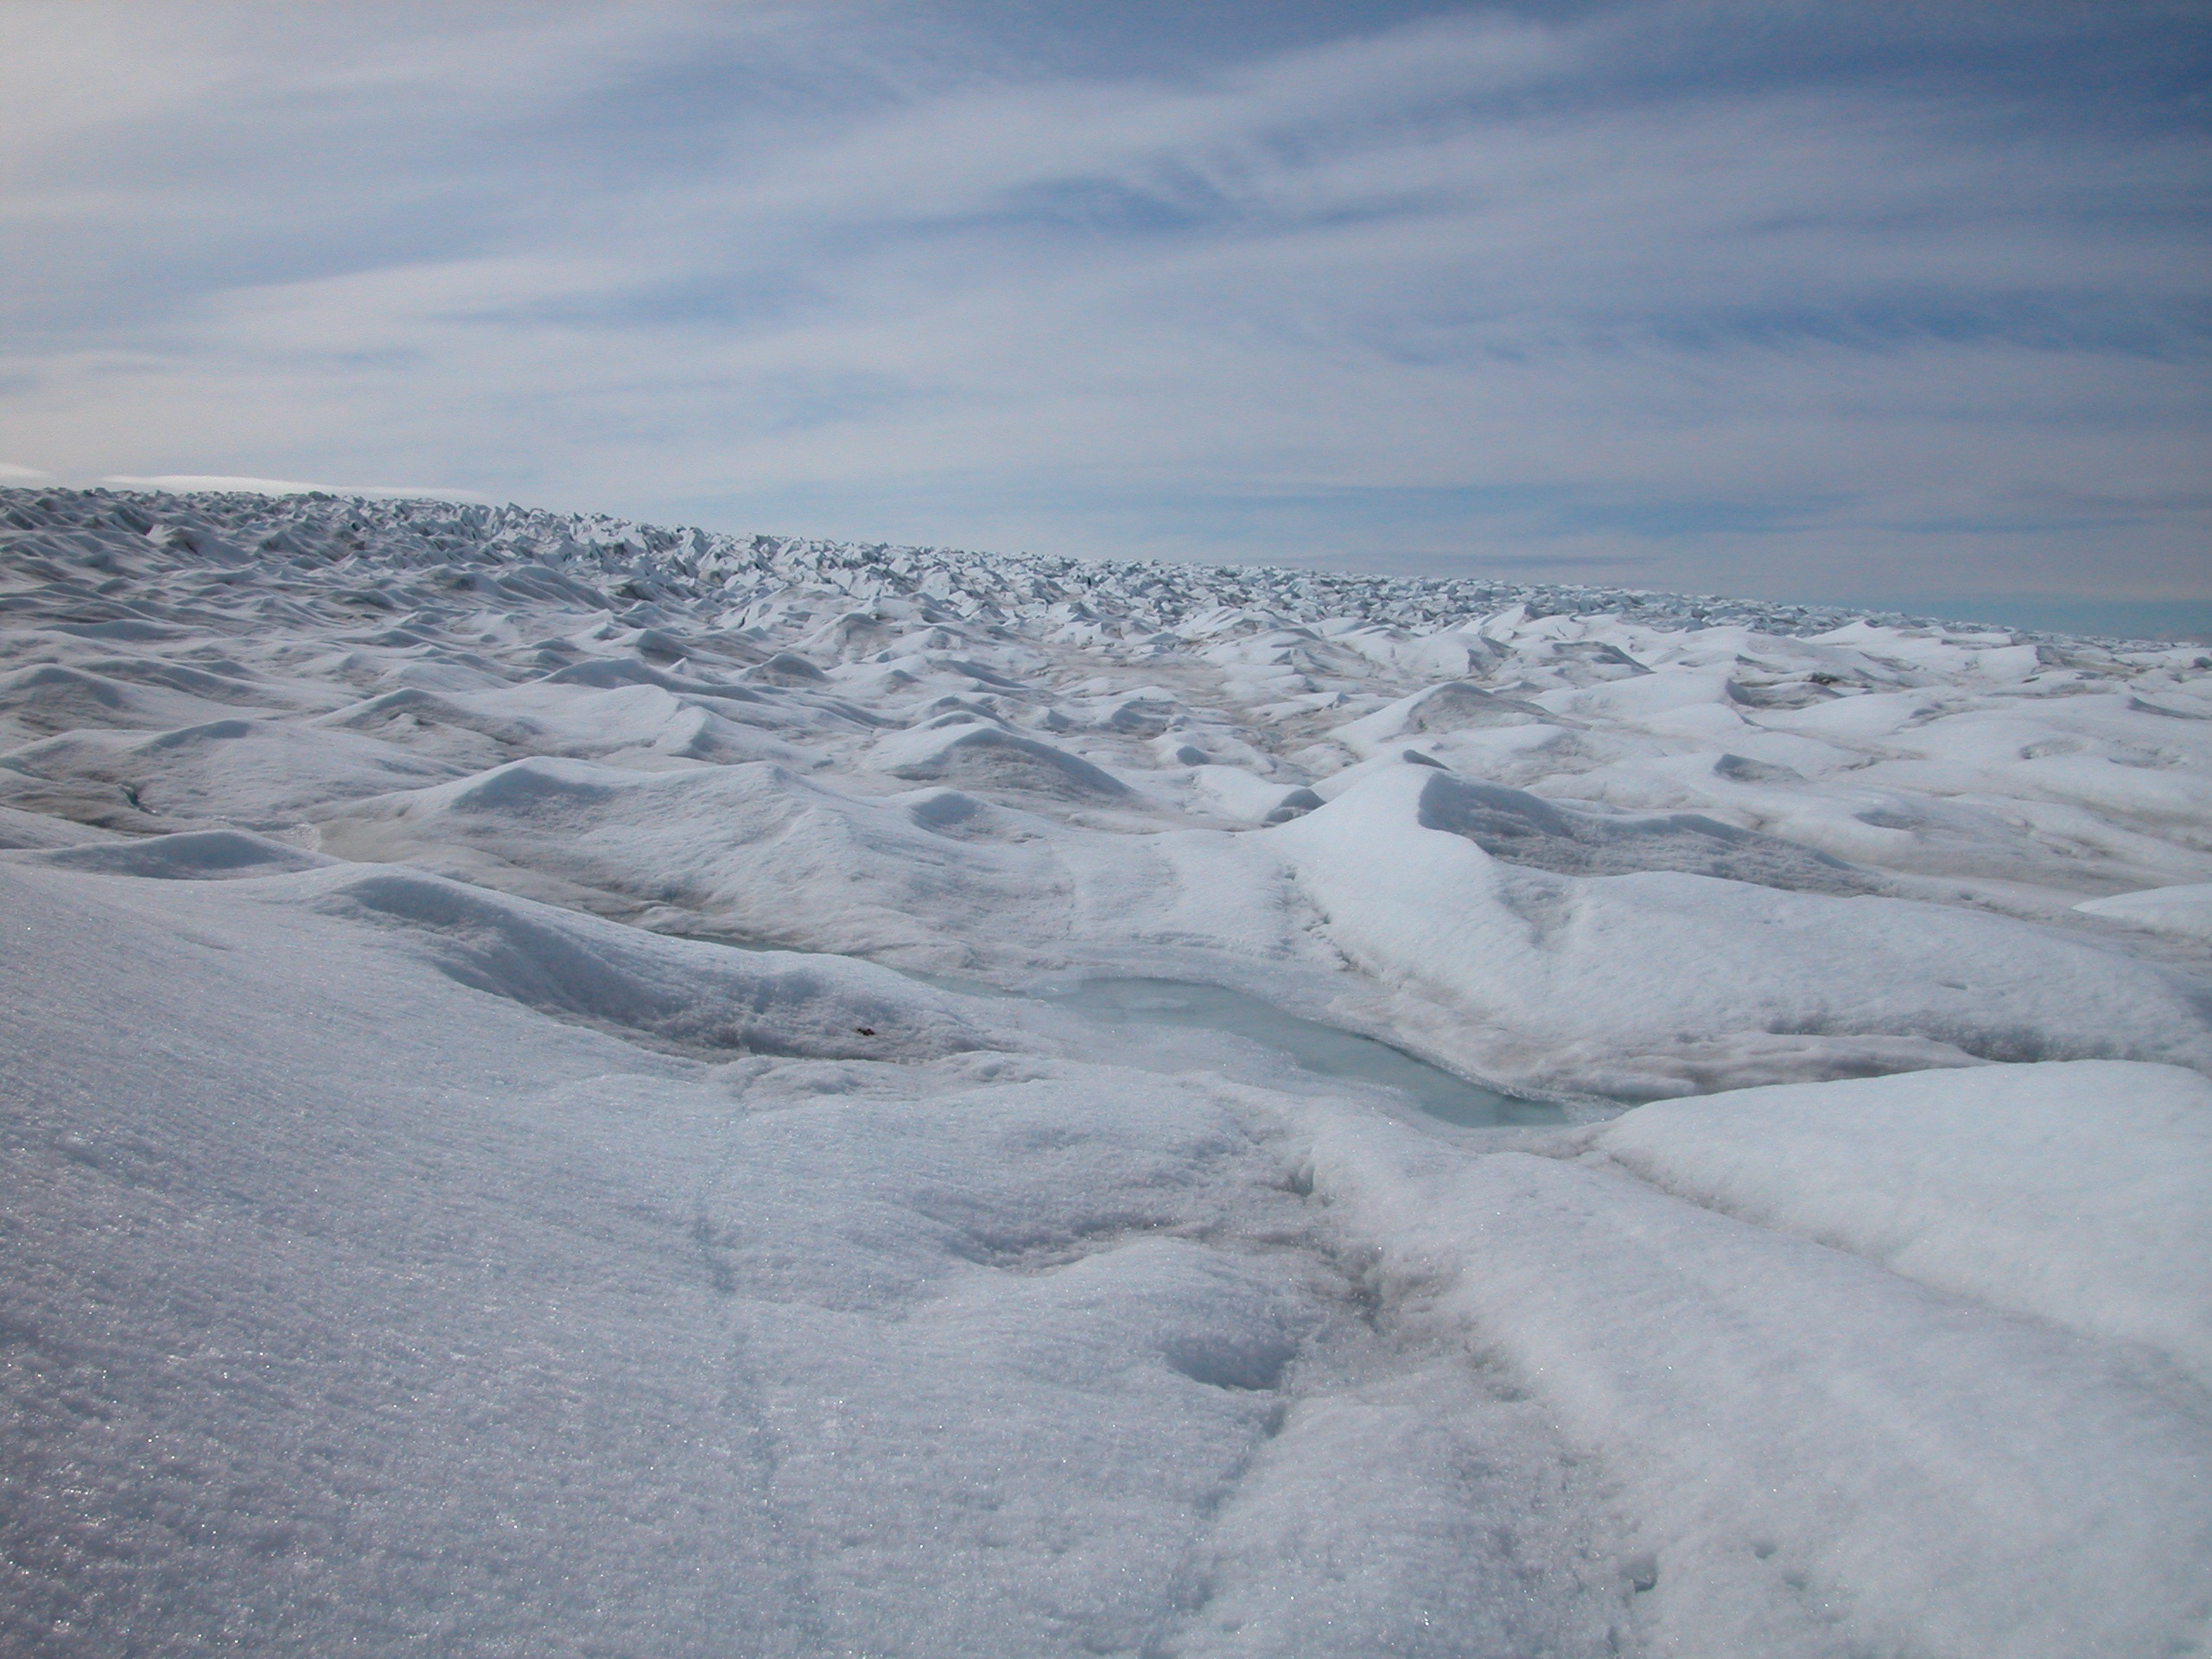
mountain, snow, winter, mountain range, pole, ice, glacier, arctic, polar, plateau, greenland, piste, tundra, freezing, landform, arctic ocean, natural environment, geographical feature, glacial landform, geological phenomenon, ice cap